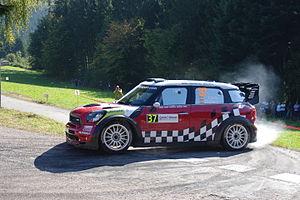
Dani SORDO / Carlos DEL BARRIO leader de la première étape
Le Rallye de France-Alsace 2011, disputé du 29 septembre au 2 octobre 2011 en Alsace, est la 11ᵉ manche de la saison 2011 du championnat du monde des rallyes. Il s'agit de la deuxième édition du Rallye de France-Alsace, qui remplace en 2010 le Tour de Corse en tant que manche française du championnat du monde WRC.